Terje Ottar

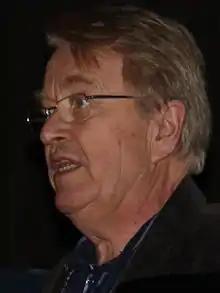
Terje Ottar at the opening of Vestfold Progress Party's annual meeting in 2010

Terje Ottar (born 18 March 1945) is a Norwegian politician for the Progress Party.